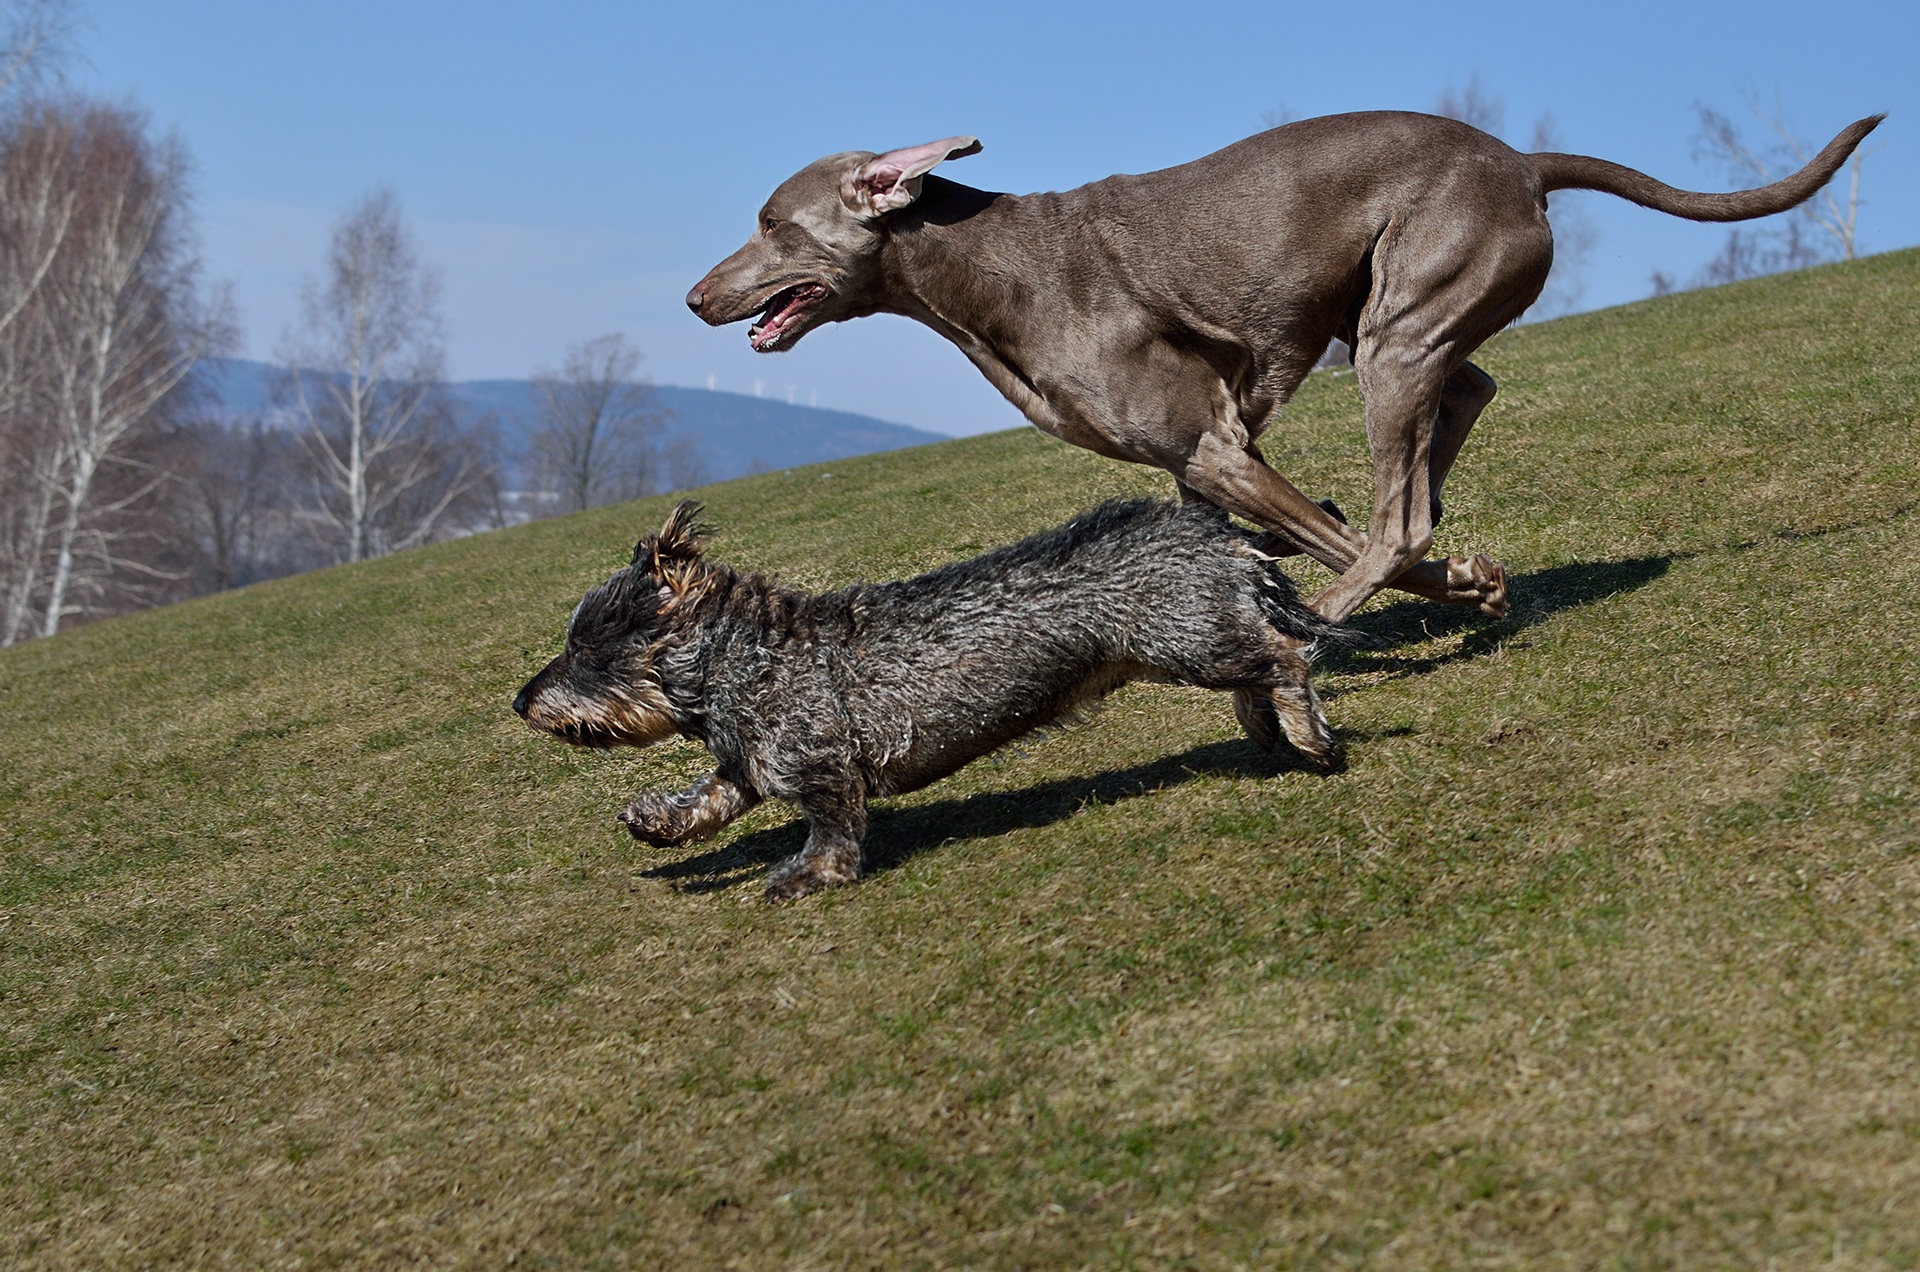
grass, dog, weimaraner, hunting dog, dog breed, dachshund, dogs running, dog like mammal, sporting group, longdog